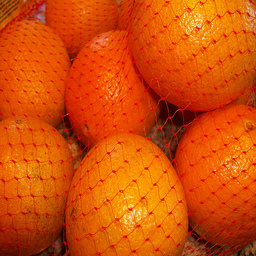
Label: Orange